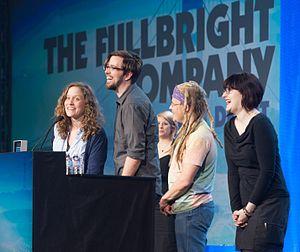
Fullbright, nom commercial de The Fullbright Company, est un studio de développement de jeux vidéo indépendant basé à Portland, Oregon, aux États-Unis. Spécialisés dans les jeux d'aventure, leur jeu le plus connu est Gone Home, sorti en 2014. Leur deuxième jeu, Tacoma, est sorti en 2017.